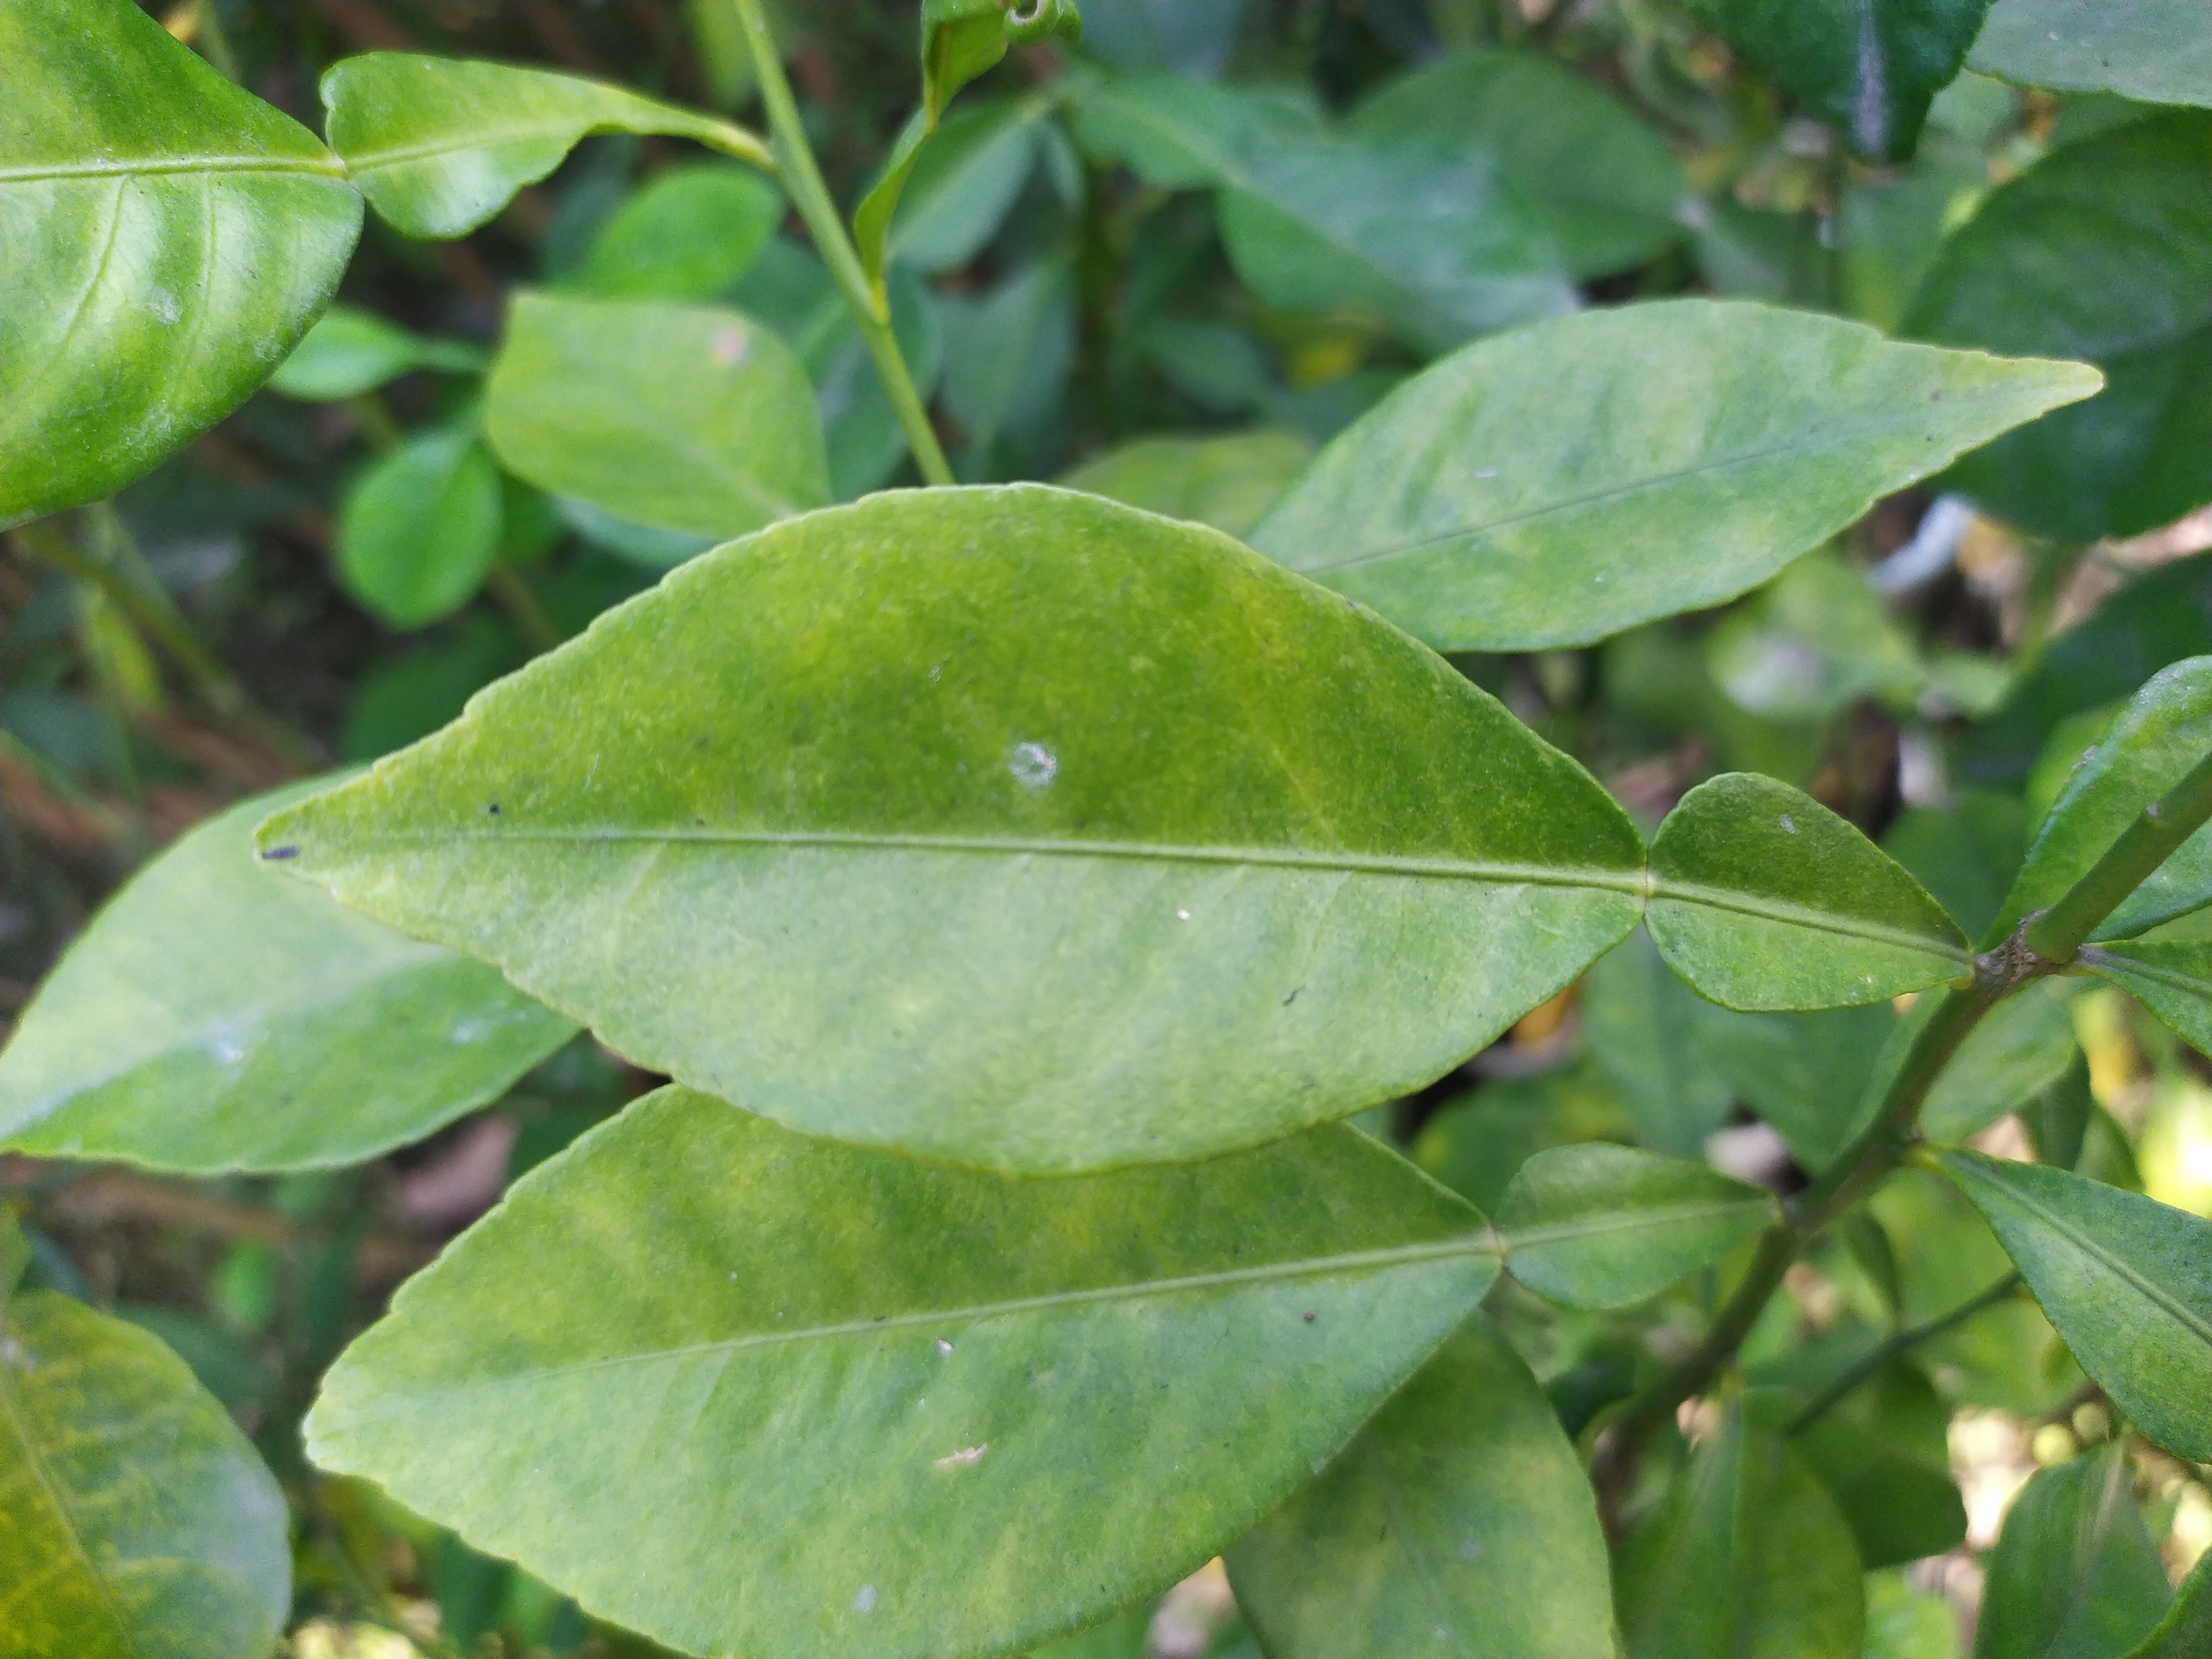
Mandarin leaf variety: Nagpuri